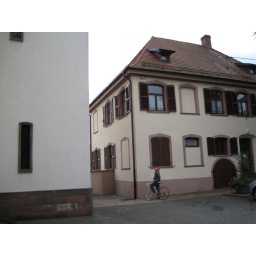
Town of Schirrhein - David Egetter on bike by building